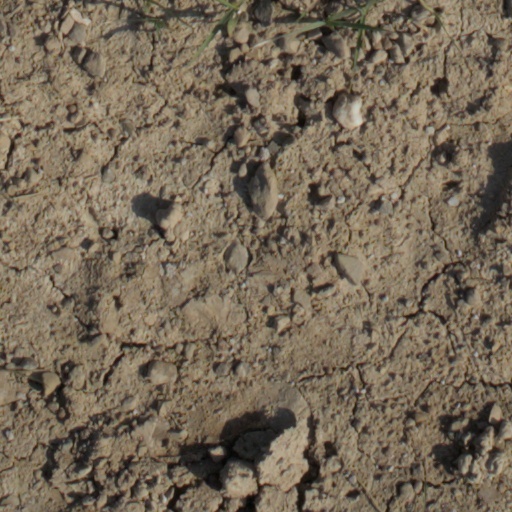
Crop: wheat